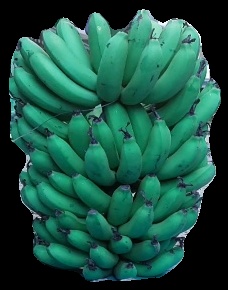
Variety: pachbale
Grade: grade2